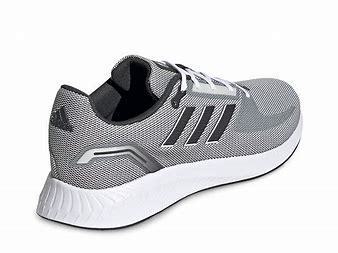
Brand: Adidas
Model: Runfalcon 2